Dick Van Patten

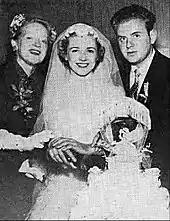
Peggy Wood, who played Van Patten's mother in the television program "Mama", congratulates Pat and Dick on their wedding, 1954.

Van Patten was the older brother of actress Joyce Van Patten, and the older half-brother of film director and Emmy award-winning television director/producer Tim Van Patten. He was married to Patricia Helon Poole (also known as Pat Poole and Pat Van Patten; born March 12, 1931) from 1954 until his death. Pat Poole was a professional dancer on Broadway and a June Taylor dancer on "The Jackie Gleason Show". They lived in Sherman Oaks, California. They had three sons, all actors: Vincent, Nels, and Jimmy. Nels, who is married to actress Nancy Valen, is named for the character Van Patten played on the CBS's "Mama". Van Patten was related to several other actors through marriages. His sister Joyce married actor Martin Balsam; their daughter is actress Talia Balsam. Talia's first husband was actor George Clooney, and she is now married to actor John Slattery. Van Patten's son Vince is married to actress Eileen Davidson.